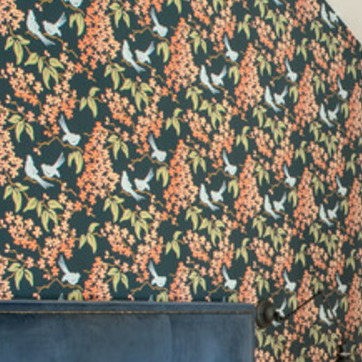
Material: wallpaper